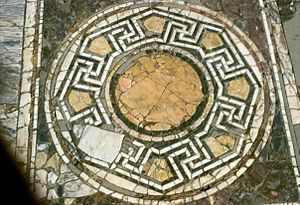
L'opus sectile est une technique artistique ancienne qui utilise des marbres taillés pour la décoration de pavages et de marqueteries.